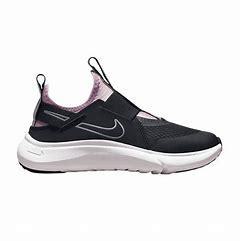
Brand: Nike
Model: Flex Plus